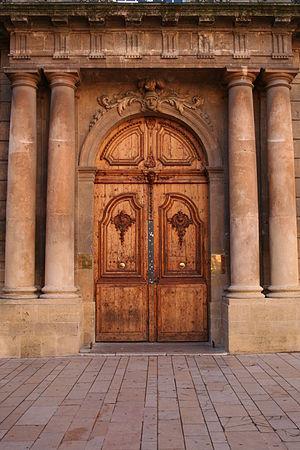
Porte de l'Institut d'études politiques, Aix-en-Provence (France).
Sciences Po Aix, également appelé « Institut d’Études Politiques d'Aix-en-Provence », est un établissement public français d'enseignement supérieur fondé en 1956, situé à Aix-en-Provence.